Tsukahara (vault)

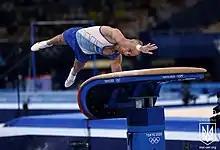
Petro Pakhnyuk competing a Tsukahara vault at the 2020 Summer Olympics

The Tsukahara can refer to a specific vault and a family of vaults in artistic gymnastics. The first Tsukahara vault was performed by (and named after) Mitsuo Tsukahara in 1972.